Breast measurement

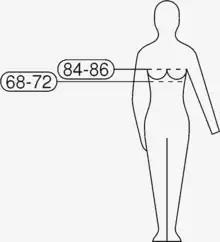
Breast–chest difference is the difference of the breast circumference (upper line) and the underbust circumference (lower line).

Breast–chest difference, also known as bust–band difference, is a measurement used for quantifying breast size. It is calculated as bust circumference minus the band or underbust circumference. Breast–chest difference has been used in the measurement of breast development in transgender women on feminizing hormone therapy.